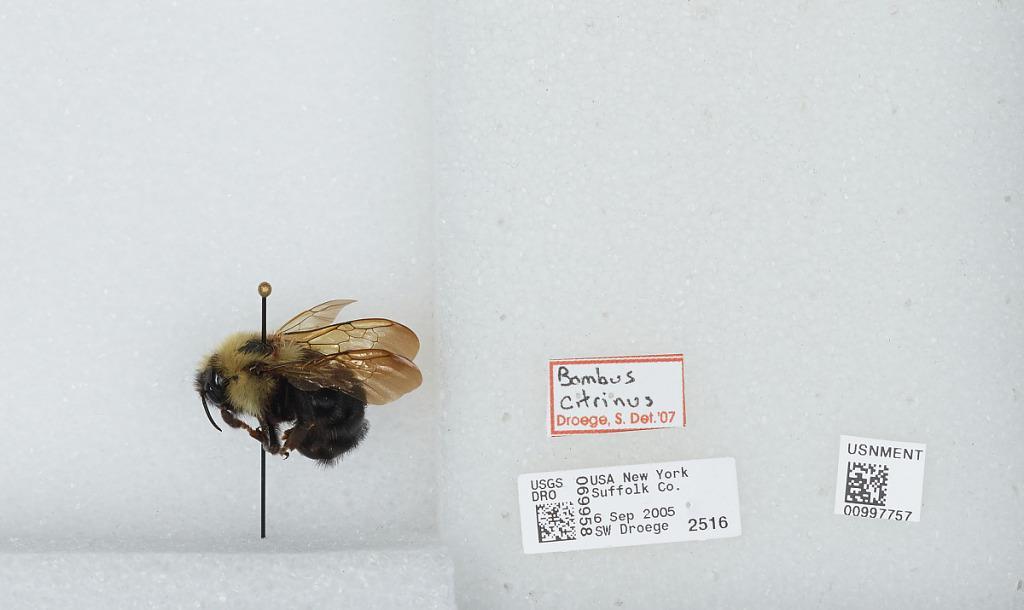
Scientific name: Bombus (Psithyrus) citrinus (Smith)
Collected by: S. Droege
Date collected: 2005-9-6
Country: United States
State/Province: New York
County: Suffolk
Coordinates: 40.94, -72.68
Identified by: Droege, S. W.